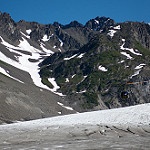
Scene: Outdoor